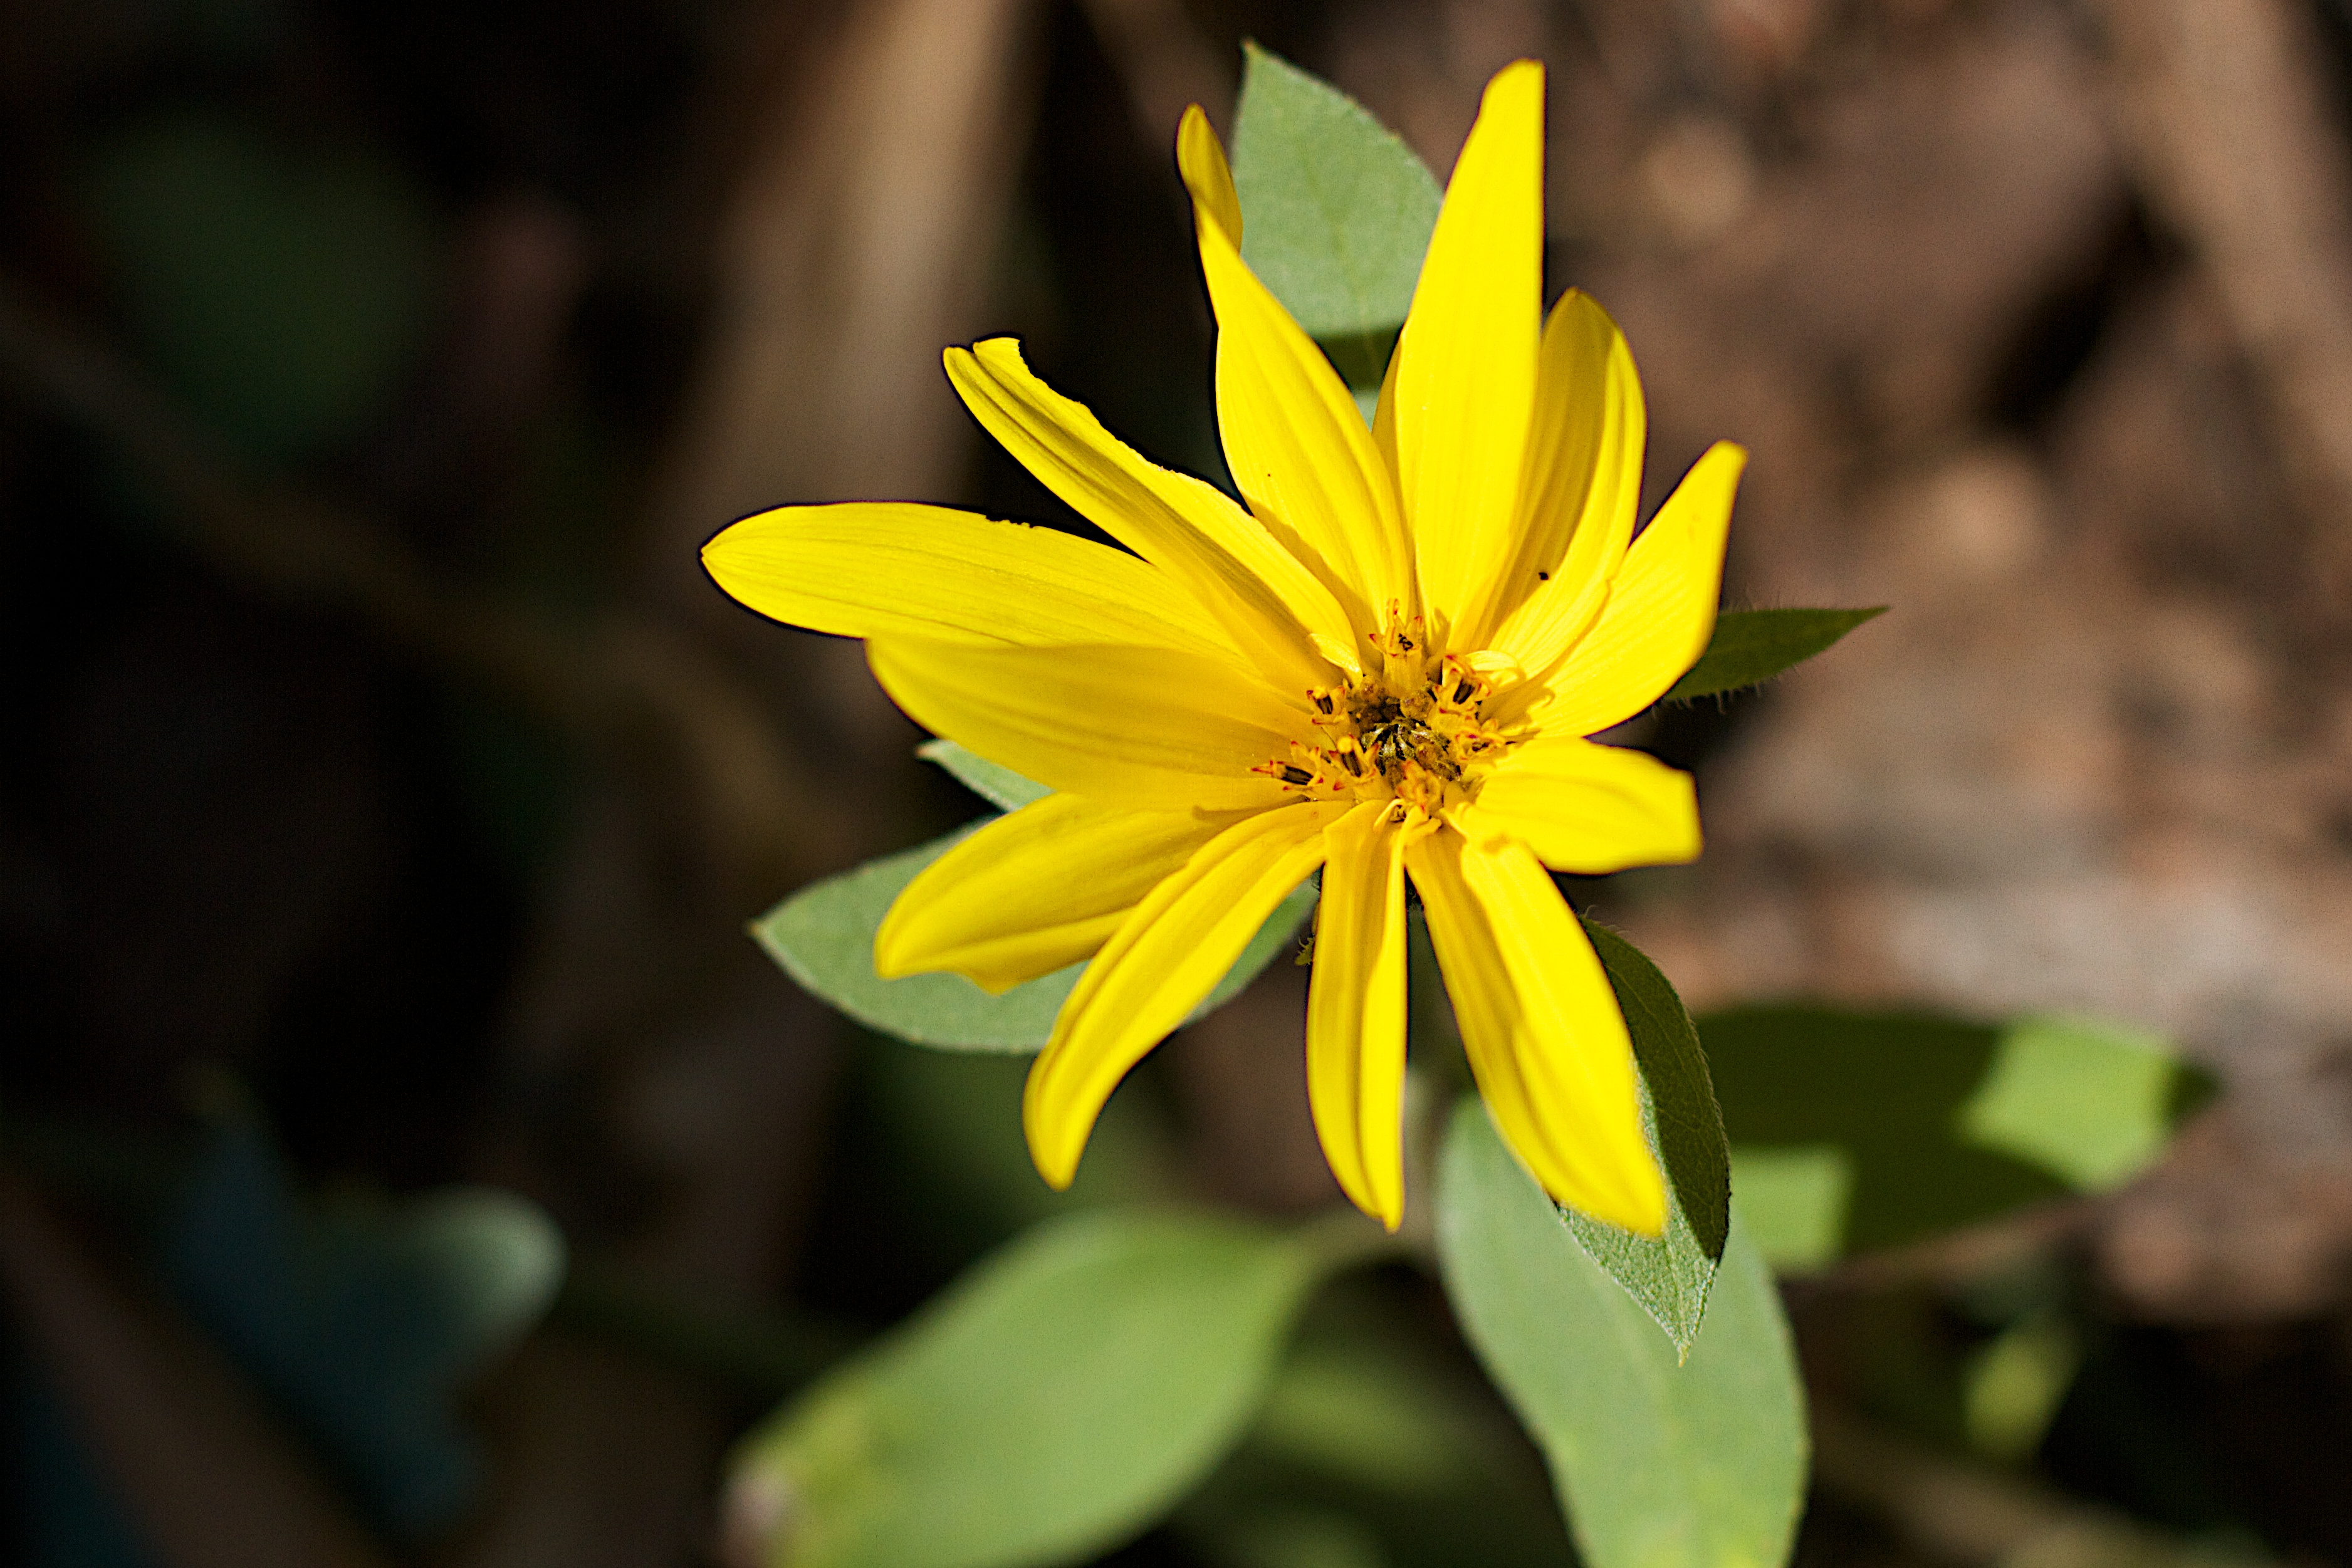
nature, blossom, plant, photography, flower, petal, green, botany, yellow, flora, wildflower, close up, macro photography, flowering plant, daisy family, plant stem, land plant